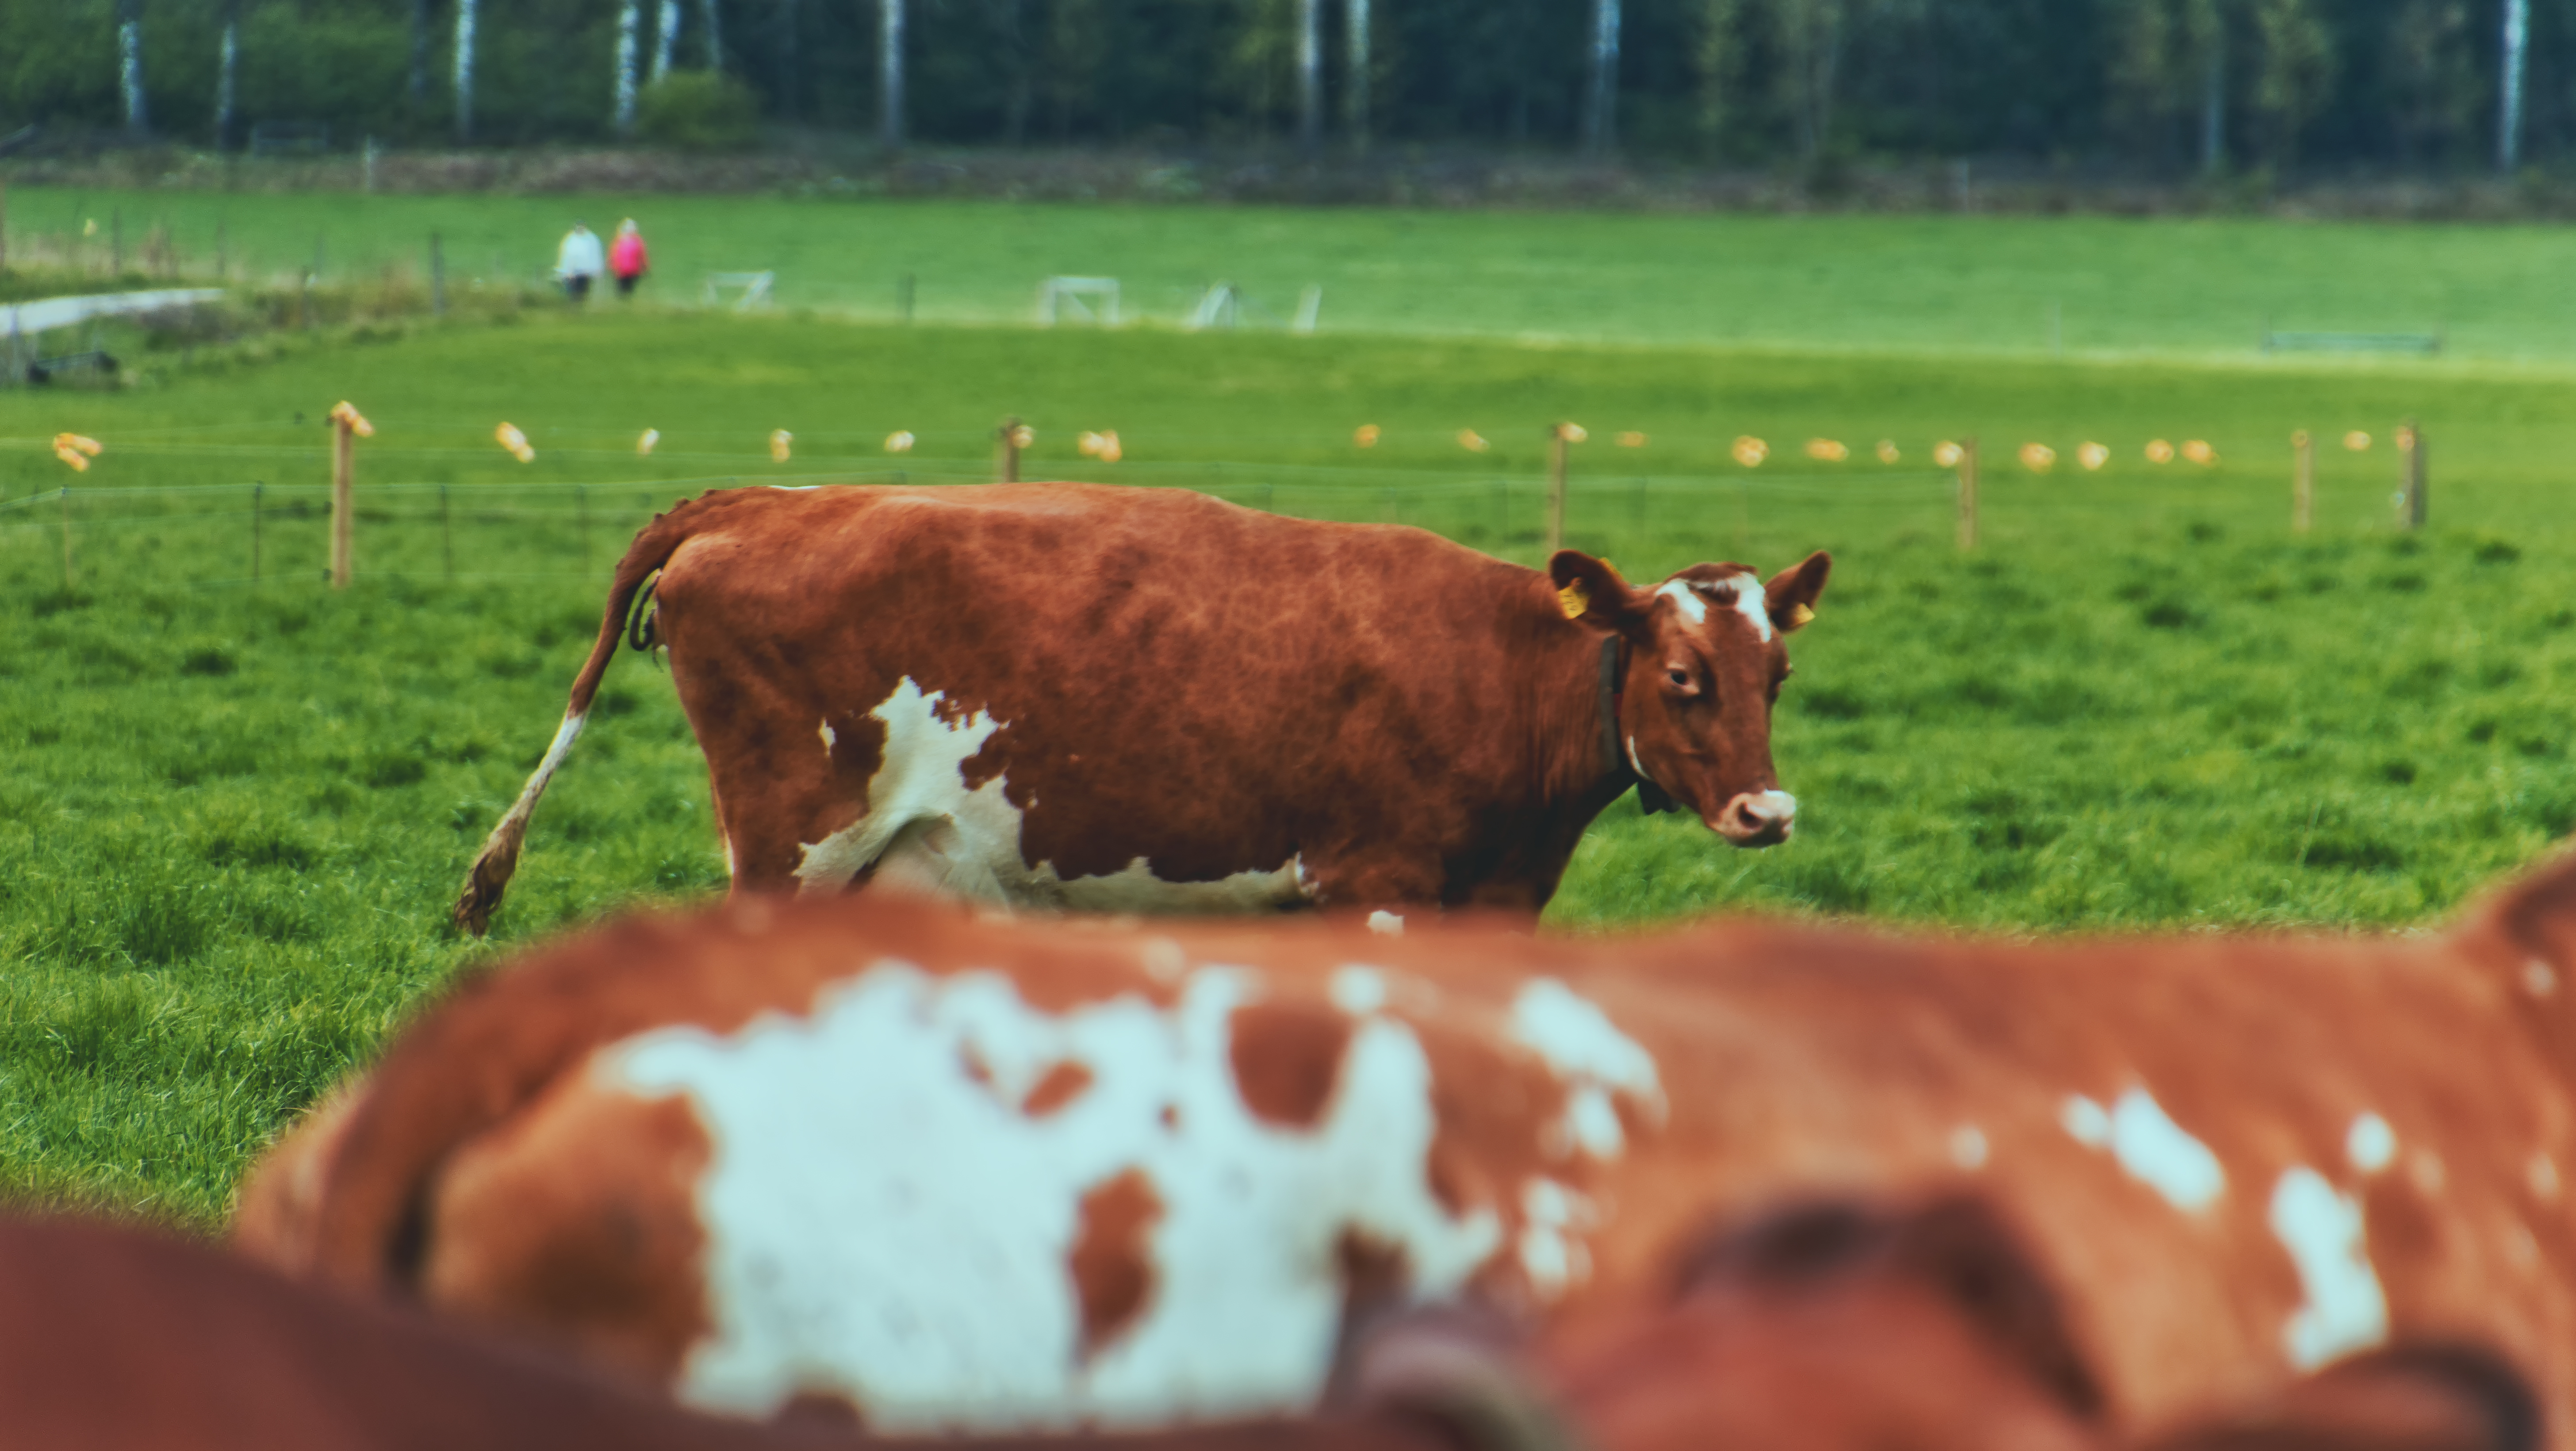
grass, people, field, farm, meadow, cow, pasture, grazing, mammal, fauna, trees, cows, finland, helsinki, viikki, rural area, cattle like mammal